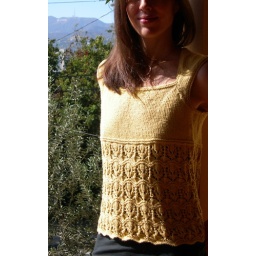
Lotus Blossom Tank knit in KnitPicks Cotlin in Creme Brulee. Note the 'Hollywood' sign high on the hill in the upper left background...